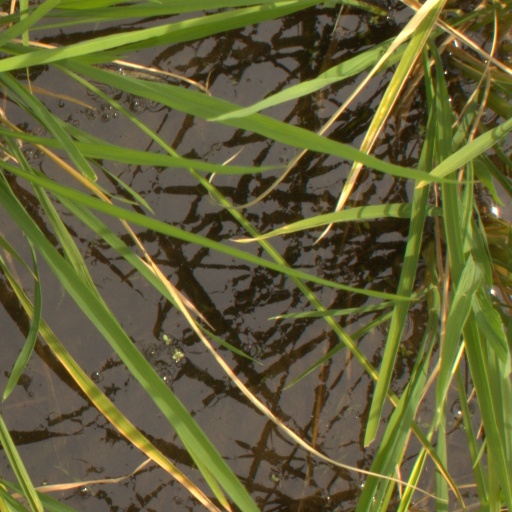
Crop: rice